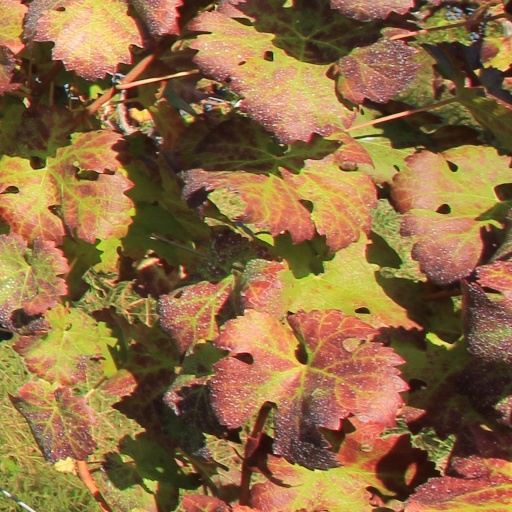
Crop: grape